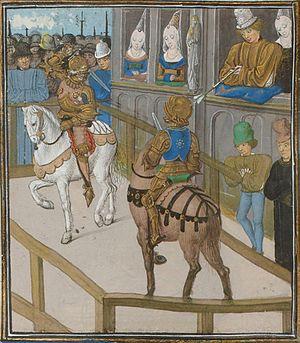
Blanche de Lancastre, née le 25 mars 1345 et morte le 12 septembre 1368, est la seconde fille et, en définitive, l'unique héritière d'Henri de Grosmont, 1ᵉʳ duc de Lancastre, et de son épouse Isabelle de Beaumont. Elle joue historiquement un rôle important en tant que première épouse de Jean de Gand, fils du roi Édouard III d'Angleterre. Leur mariage est à l'origine de la puissante maison de Lancastre, qui acquiert richesse, influence et titres pendant la fin du XIVᵉ siècle et la première moitié du XVᵉ siècle. Le seul fils issu de l'union de Blanche et de Jean est le roi Henri IV, qui devient le premier membre de la maison de Lancastre à ceindre la couronne d'Angleterre.